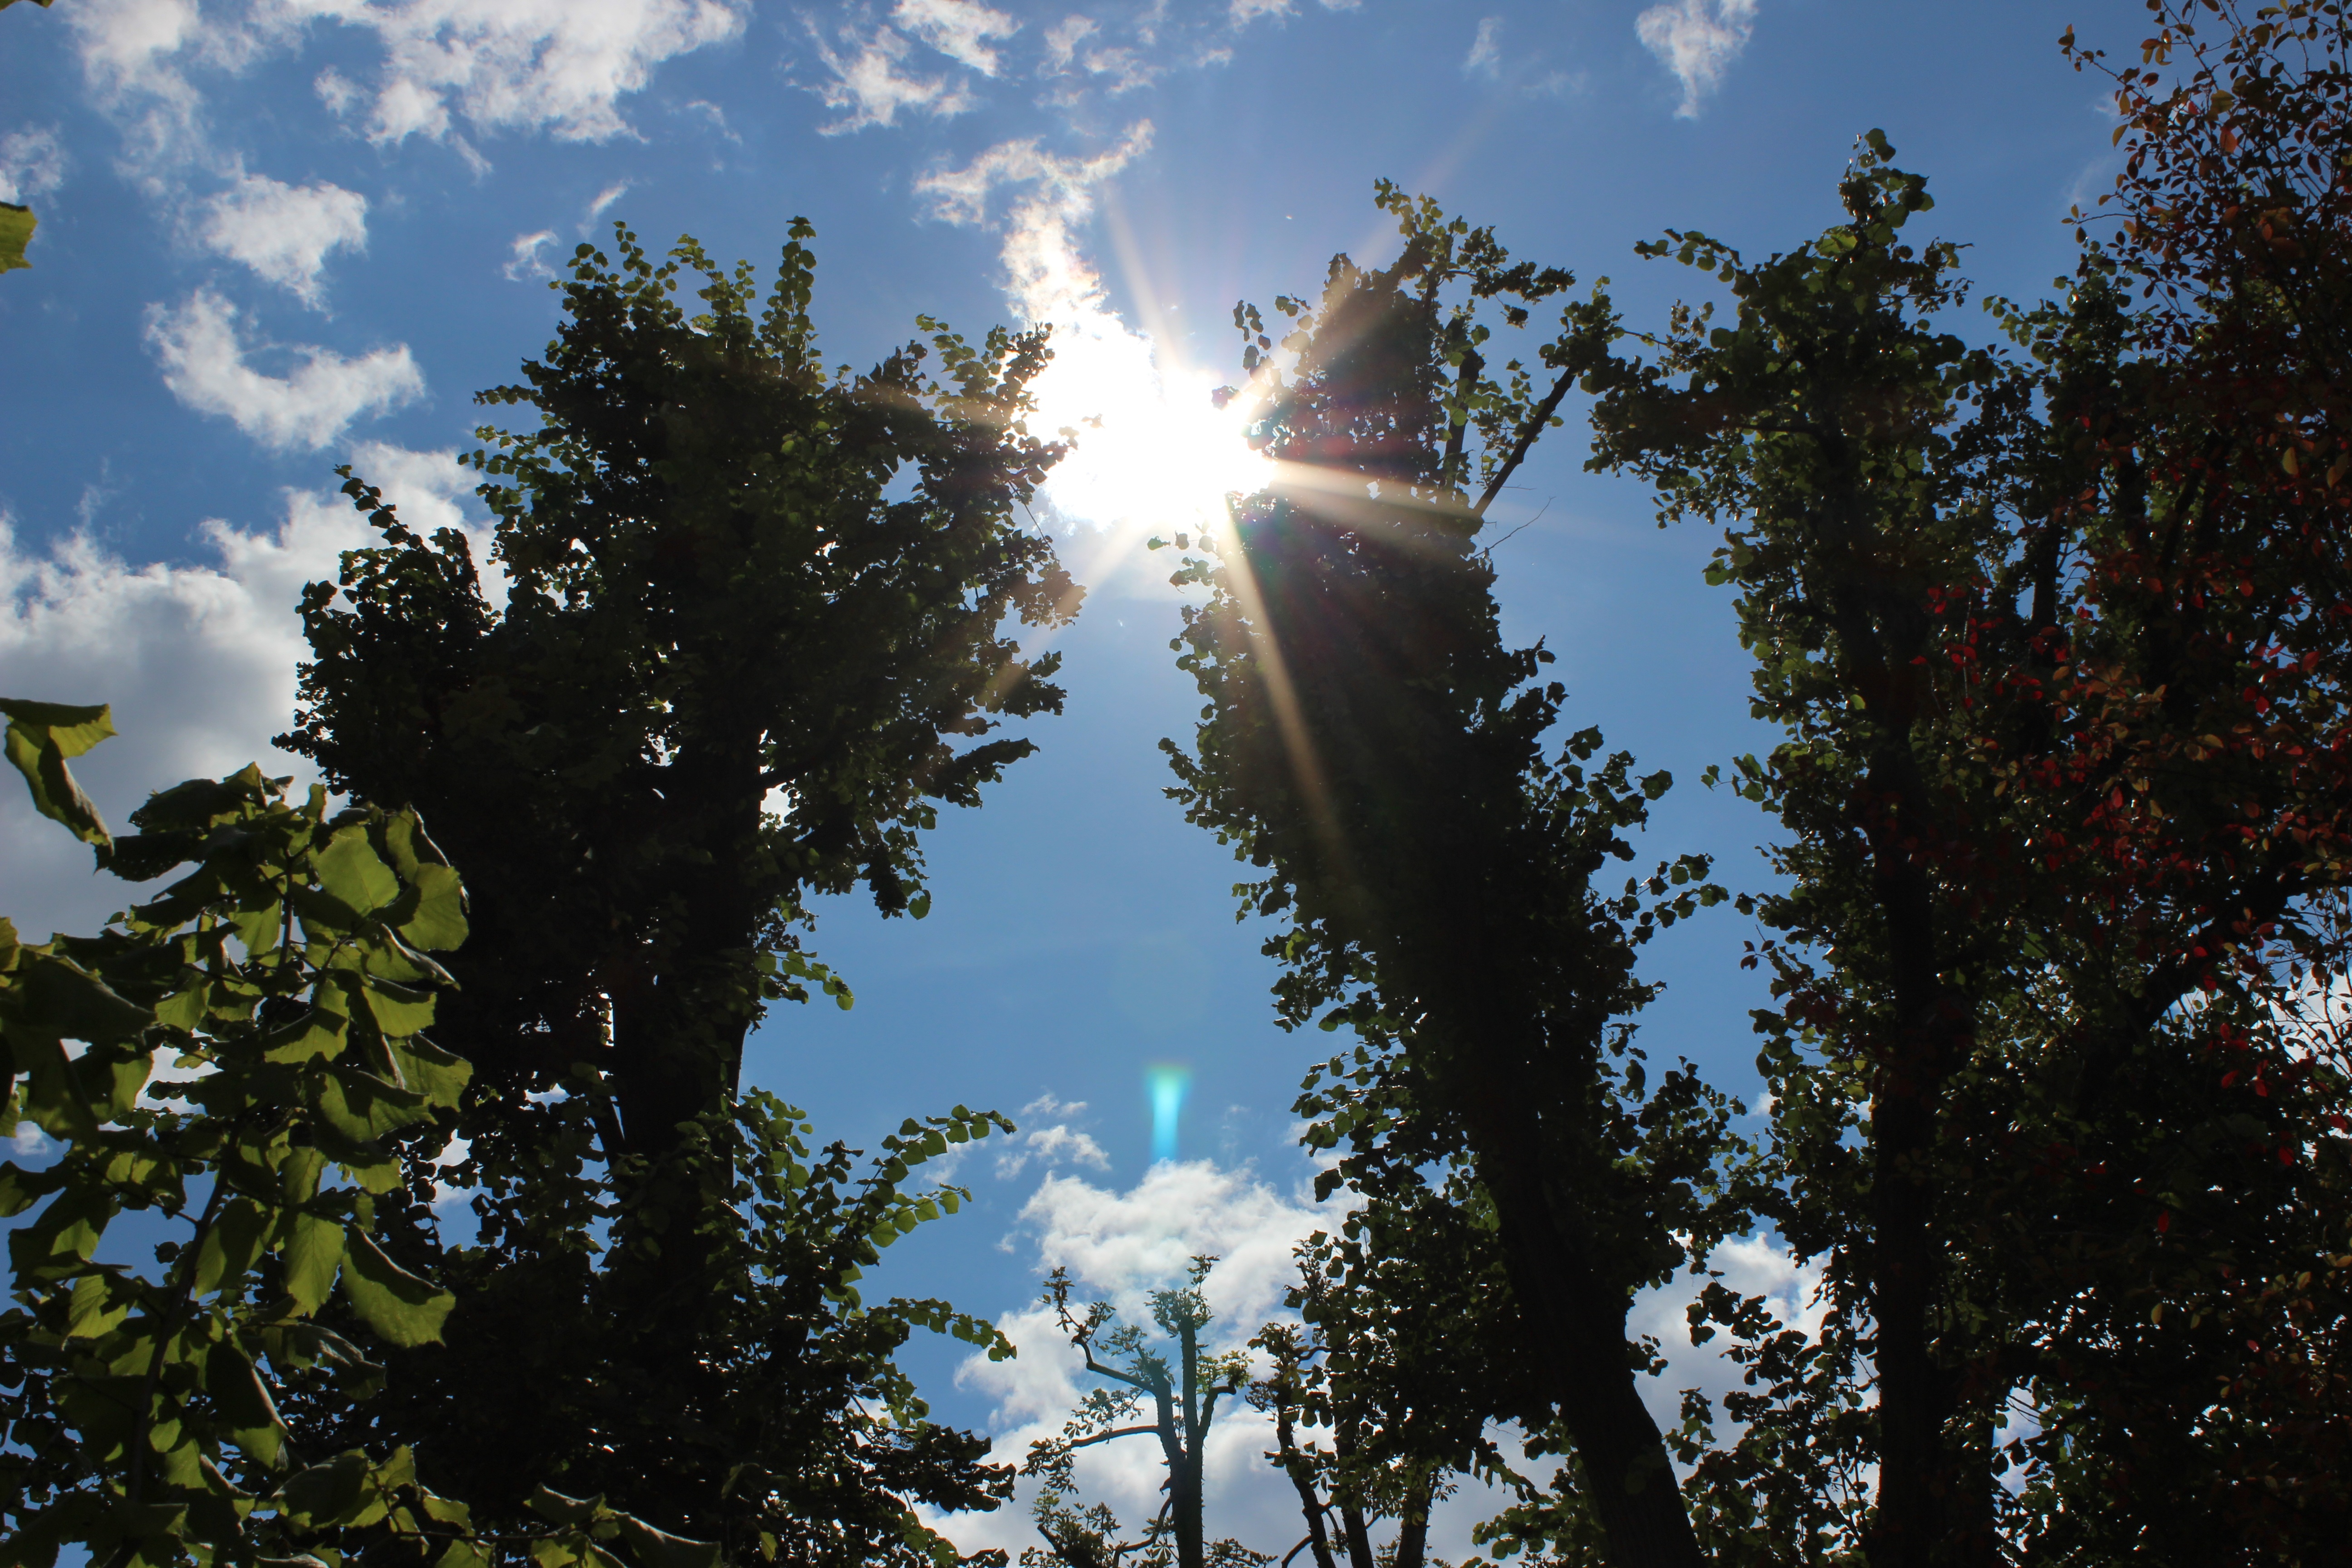
landscape, tree, nature, forest, light, cloud, plant, sky, sun, sunlight, morning, leaf, evening, reflection, autumn, blue sky, clouds, atmosphere of earth, woody plant